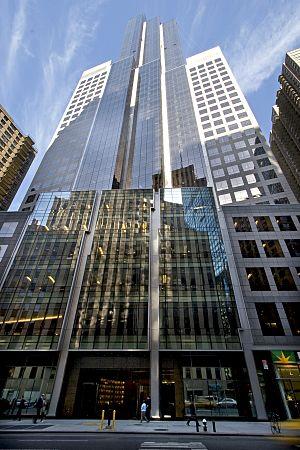
Bertelsmann SE & Co. KGaA est un groupe international dont le siège se trouve à Gütersloh, une ville de Rhénanie-du-Nord-Westphalie, en Allemagne. Comptant parmi les plus grandes entreprises de médias du monde, il opère également dans le secteur tertiaire ainsi que celui de l’enseignement.